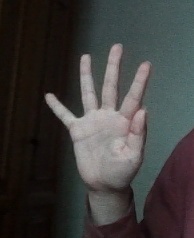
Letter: sheen